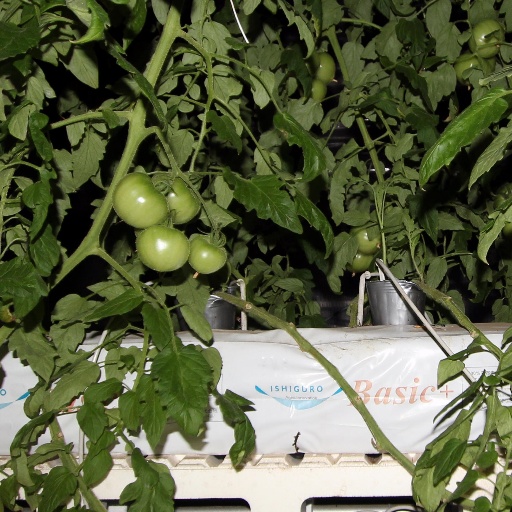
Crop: tomato